Marion, Indiana

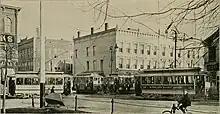
Streetcars in Marion, 1891

Marion grew slowly for more than 50 years as an agricultural trading center supported by a sprinkling of small farm- and forest-related industries. Native Americans were a common sight as they traveled there from Indiana's last reservation, with its Indian school, Baptist Church, and cemetery, away. In the 1880s, fields of natural gas were discovered across much of east-central Indiana, and Grant County began to grow at a dizzying pace during the Indiana gas boom. Gas City and Matthews were carved out of raw farmland and launched as speculative boom towns, each absorbing existing tiny villages. They attracted several thousand residents before the gas reserves were tapped and most industries left. As late as the 1940s, Matthews resembled a Western ghost town, before it attracted eleven glass factories and drew the professional baseball team away from Indianapolis. Grant County's only covered bridge remains there as a link to the past. However, the gas boom left its legacy. A few industries remained, particularly glass manufacturers.